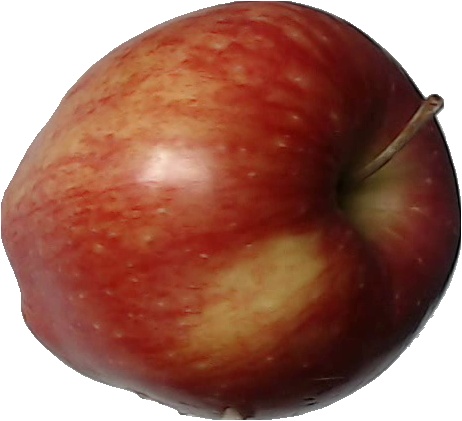
Label: apple_red_1